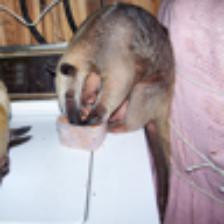
Label: NonHuman